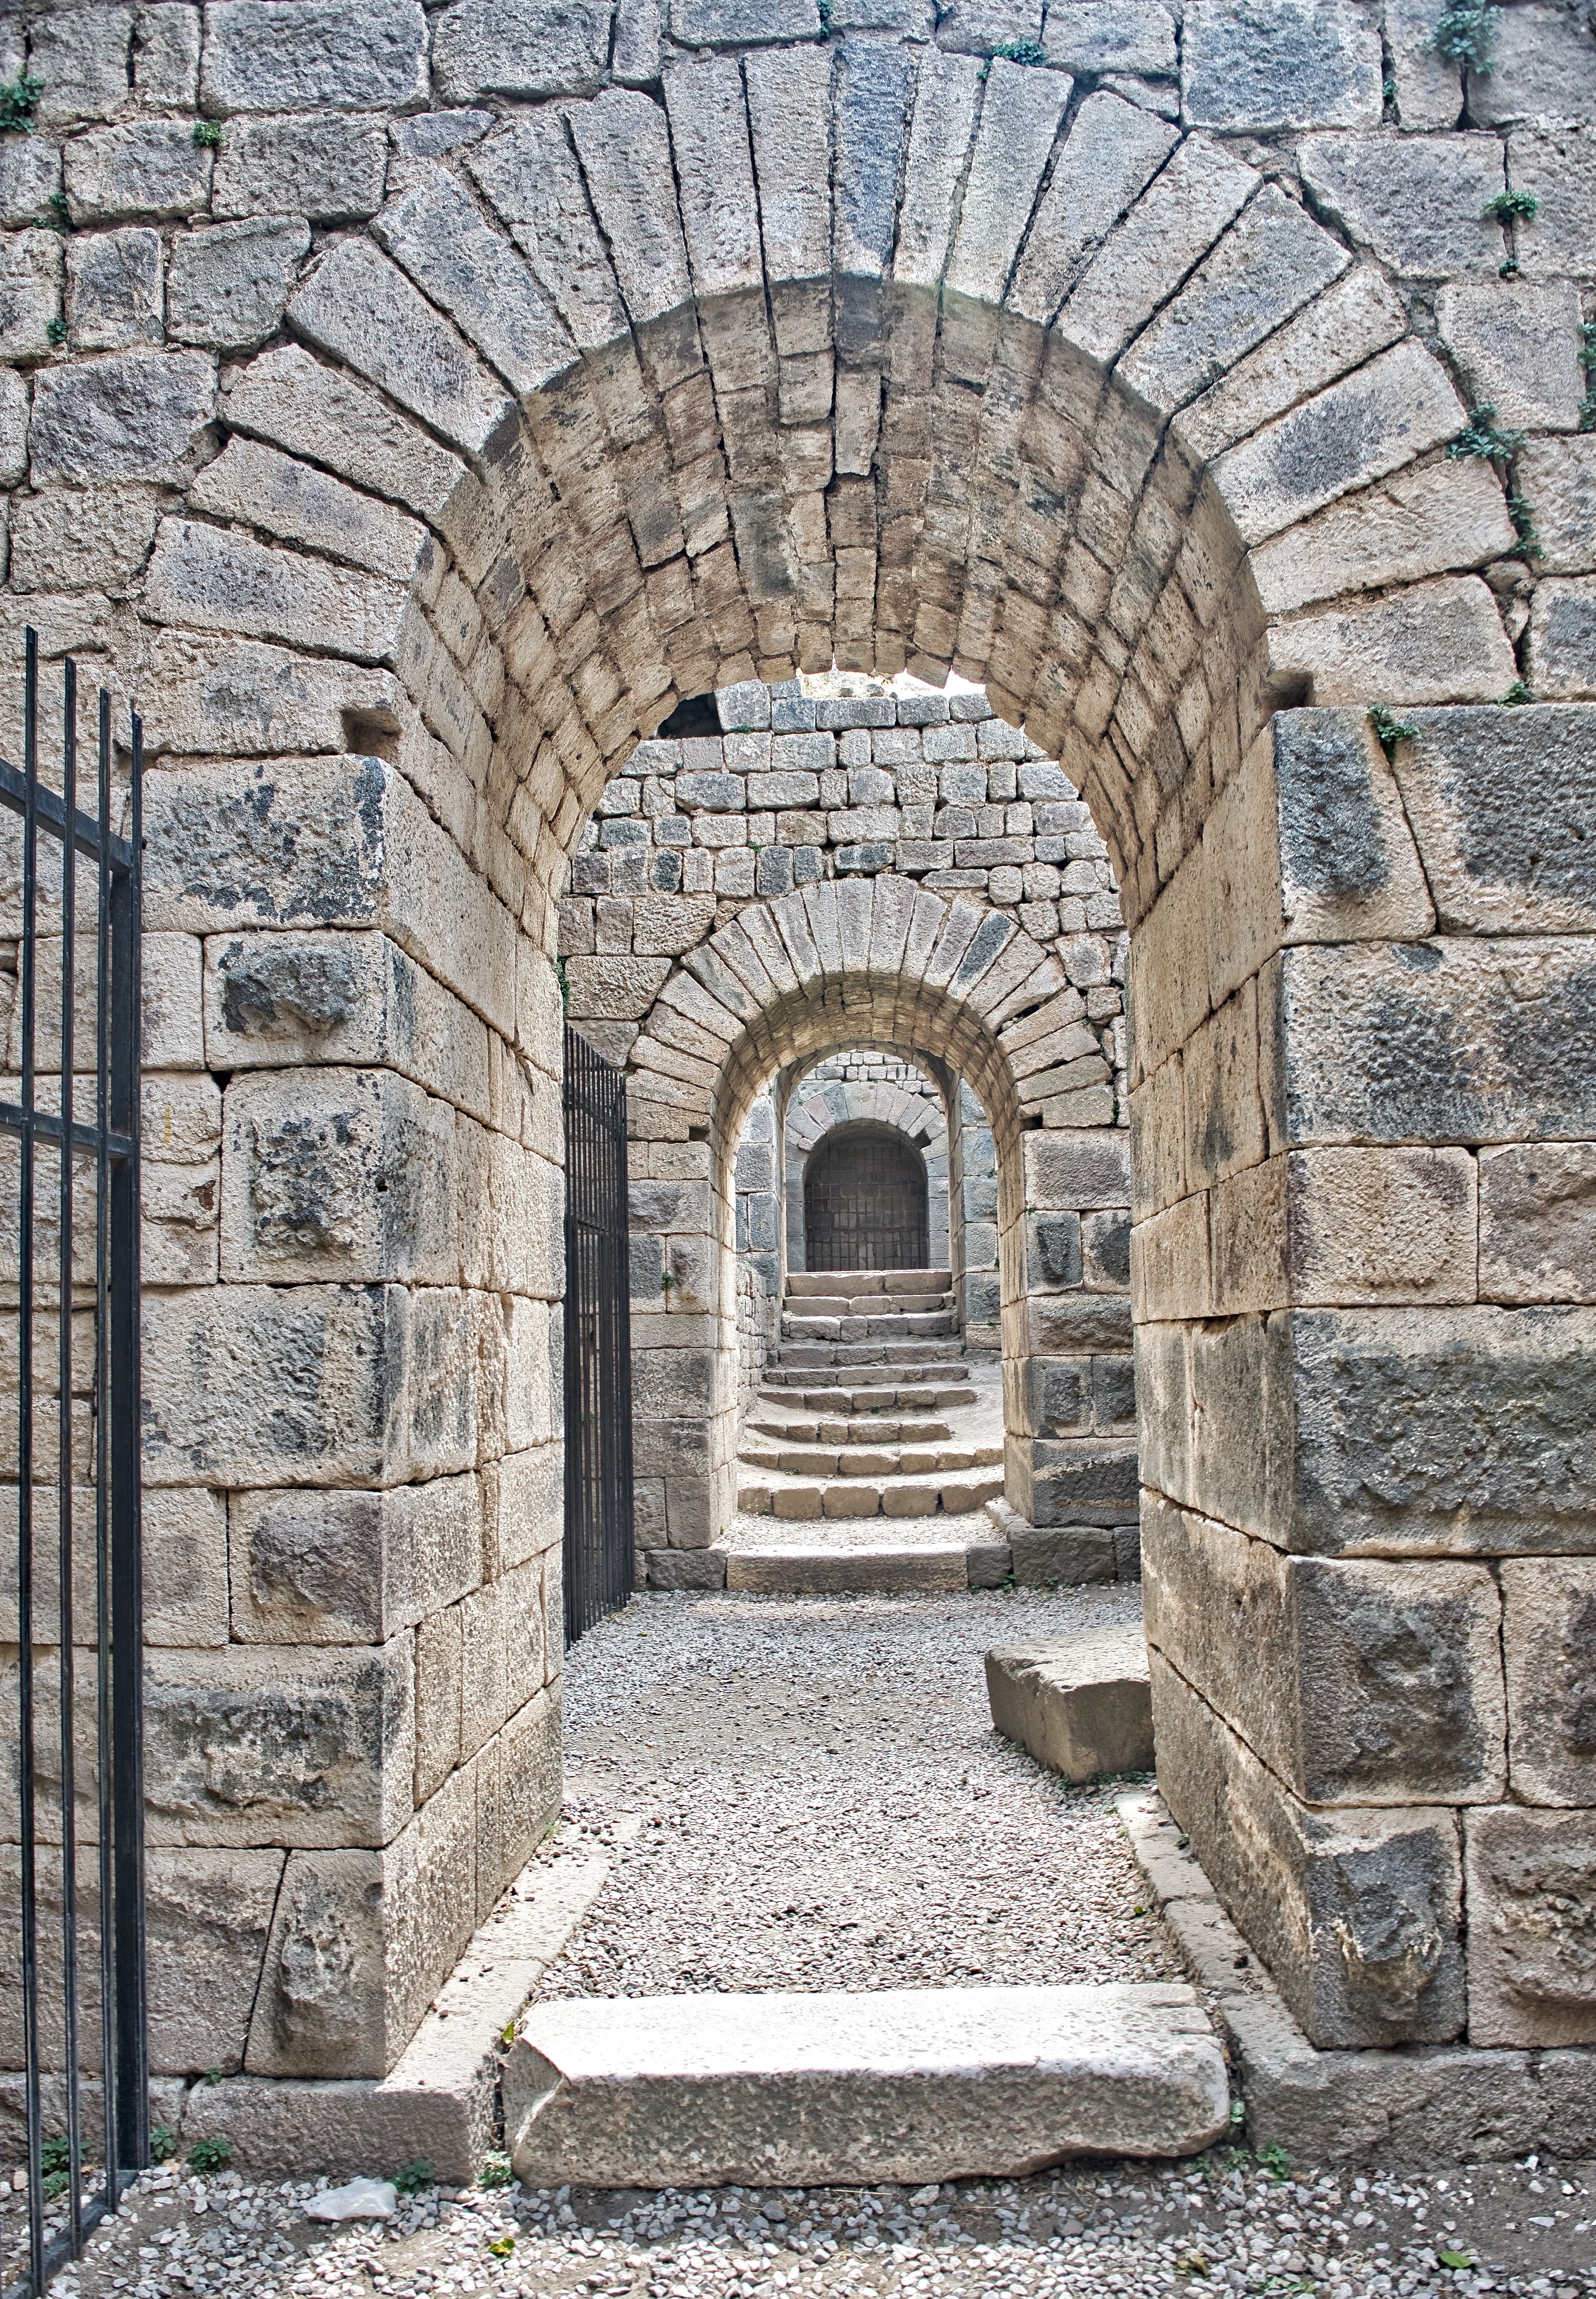
archeology, history, ancient, culture, architecture, antique, stone, landmark, historic, monument, ruin, temple, historical, column, turkey, bergama, pergamon, door, entrance, roman, museum, pergamum, arch, corridor, acropolis, granite, steps, structure